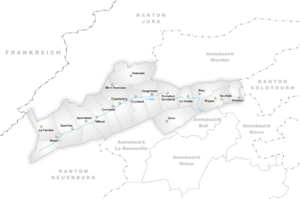
Le district de Courtelary est l’un des 26 districts du canton de Berne en Suisse. Depuis le 1ᵉʳ janvier 2010, il coexiste avec l'arrondissement administratif du Jura bernois. Son périmètre sert notamment à délimiter la circonscription électorale pour l'élection au Conseil du Jura bernois.